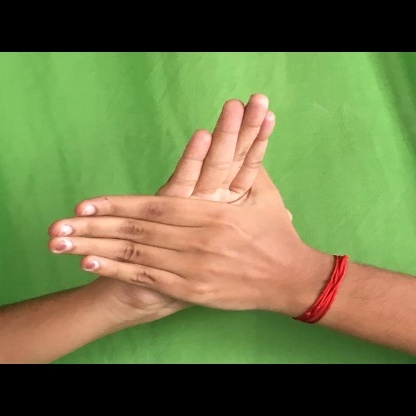
Mudra: Chakra